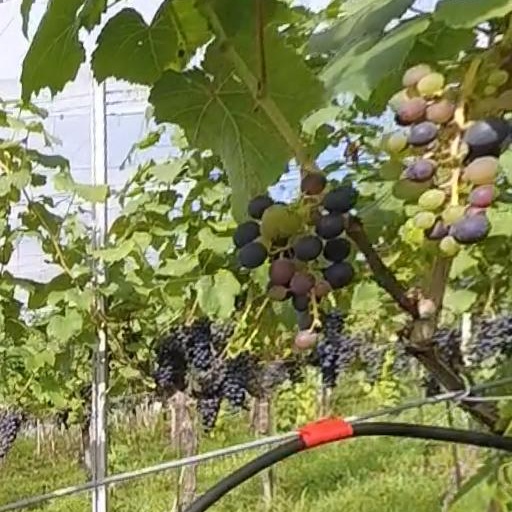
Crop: grape